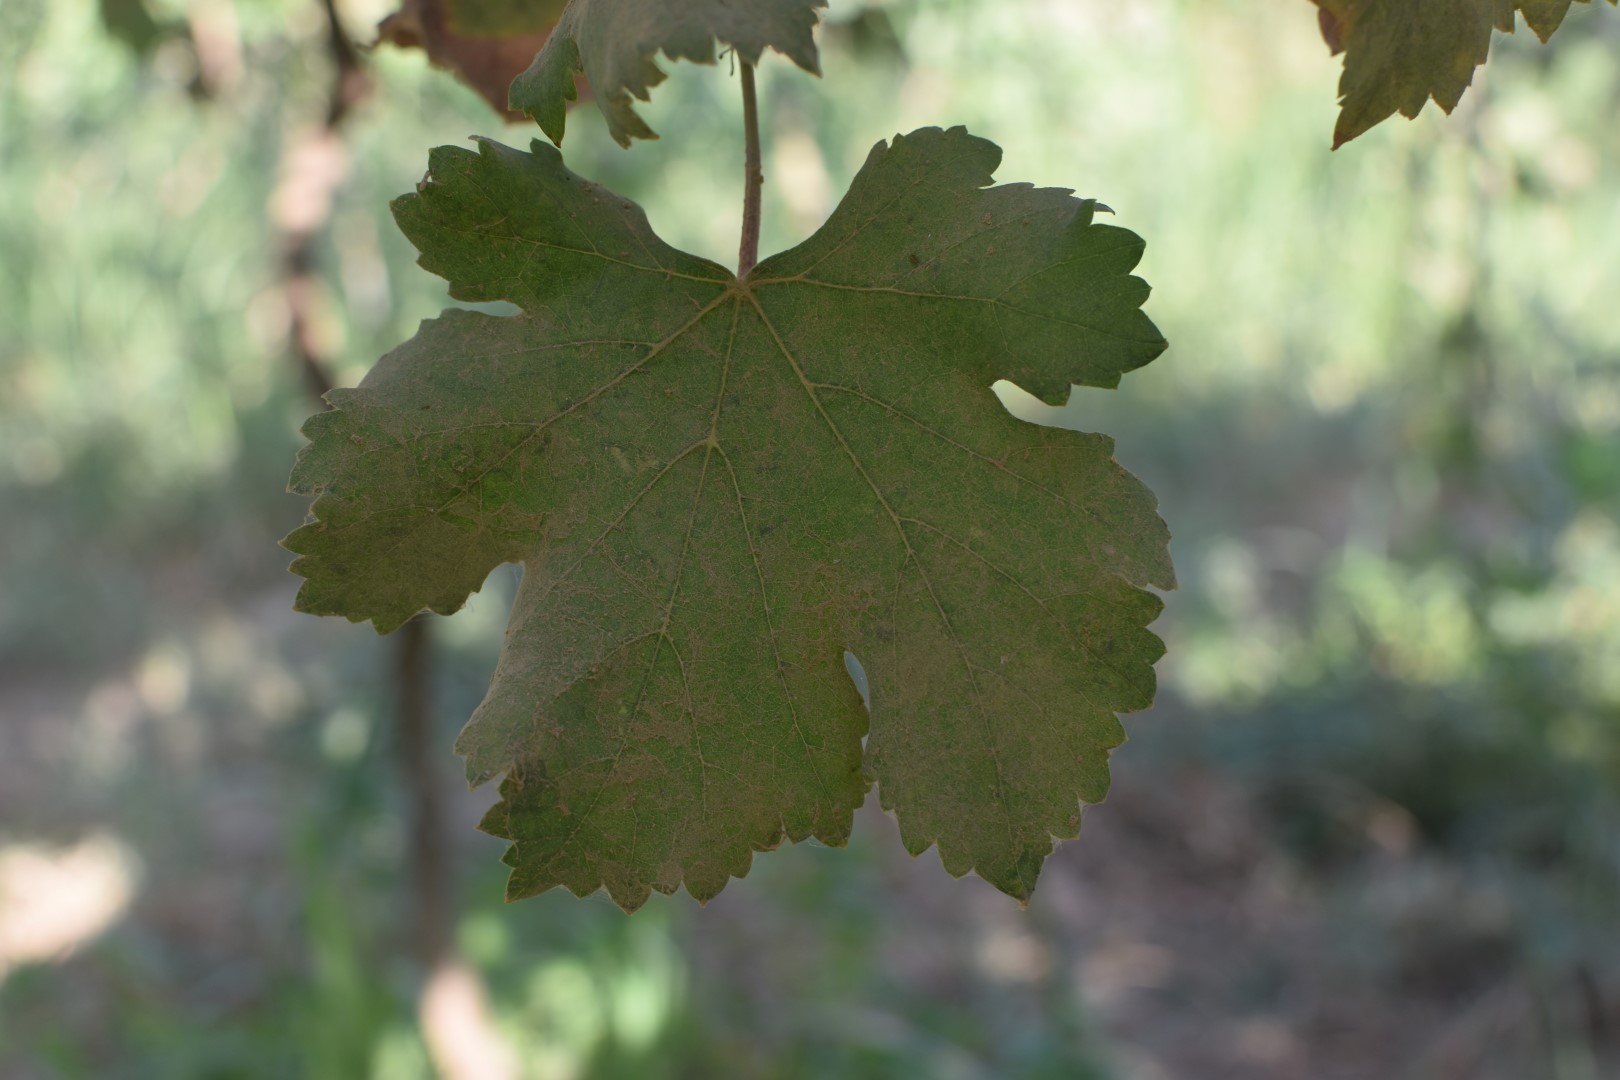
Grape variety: Deas Al-Annz